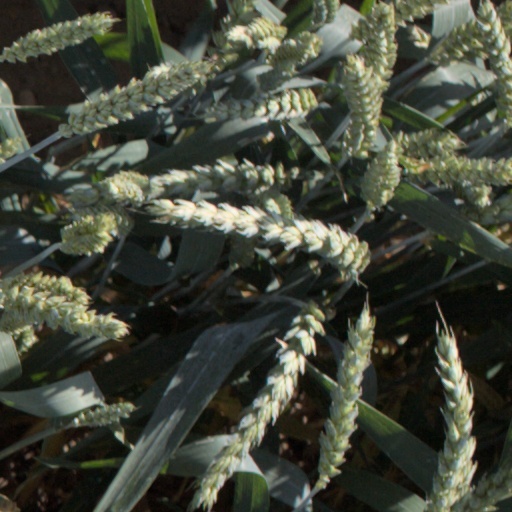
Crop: wheat